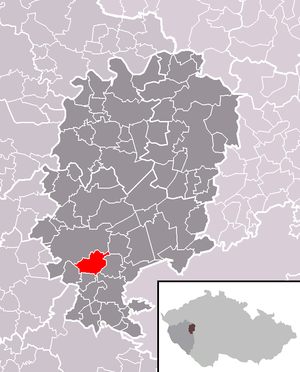
Kamenný Újezd est une commune du district de Rokycany, dans la région de Plzeň, en République tchèque. Sa population s'élevait à 815 habitants en 2018.